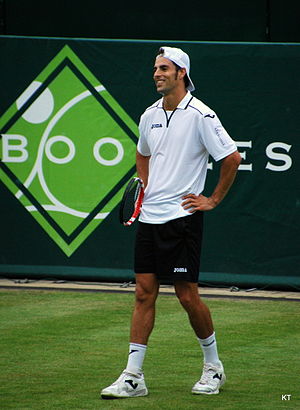
Santiago Giraldo
Santiago Giraldo er en colombiansk tennisspiller, der blev professionel i 2006. Han har, pr. maj 2009, endnu ikke vundet nogen ATP-turneringer.